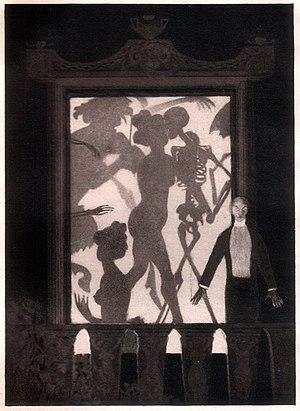
Oscar Wilde /ˈɒskə waɪld/, dont le nom complet est Oscar Fingal O'Flahertie Wills Wilde, est un écrivain, romancier, dramaturge et poète irlandais né à Dublin le 16 octobre 1854 et mort à Paris le 30 novembre 1900.
Althea Gyles est une poète et une artiste irlandaise. Elle est connue pour ses conceptions de couverture de livre, pour les écrivains qui comprenaient WB Yeats.